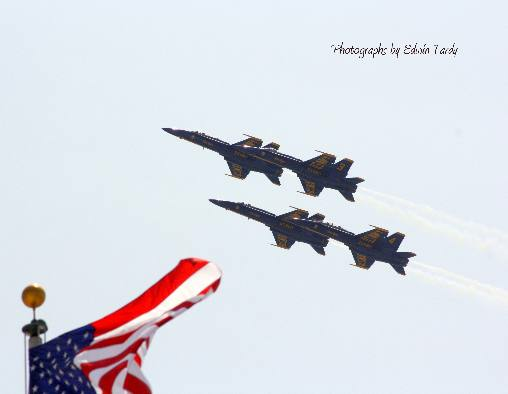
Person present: No